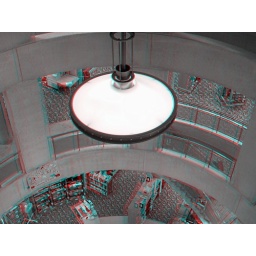
The light fixture hanging over the checkout desk at the Lillian H. Smith library on College Street.